Ashur-rim-nisheshu

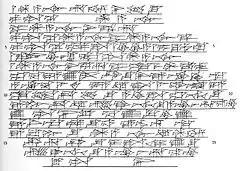
Messerschmidt’s line art for Aššur-rā’im-nišēšu’s memorial cone.

All three extant "Assyrian Kinglists" give his filiation as “son of Aššur-bēl-nišēšu," the monarch who immediately preceded him, but this is contradicted by the sole extant contemporary inscription, a cone giving a dedicatory inscription for the reconstruction of the wall of the inner city of Aššur, which gives his father as Aššur-nērārī II (written phonetically on the third line of the illustration), the same as his predecessor who was presumably therefore his brother. With Ber-nādin-aḫḫe, another son of Aššur-nērārī who was given the title "supreme judge," it seems he may have been the third of Aššur-nērārī's sons to rule.